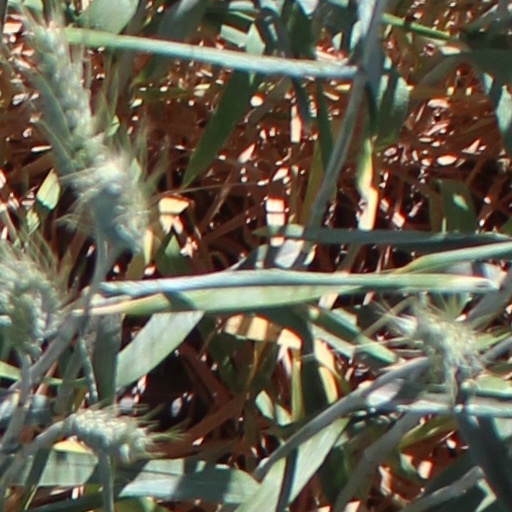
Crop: wheat